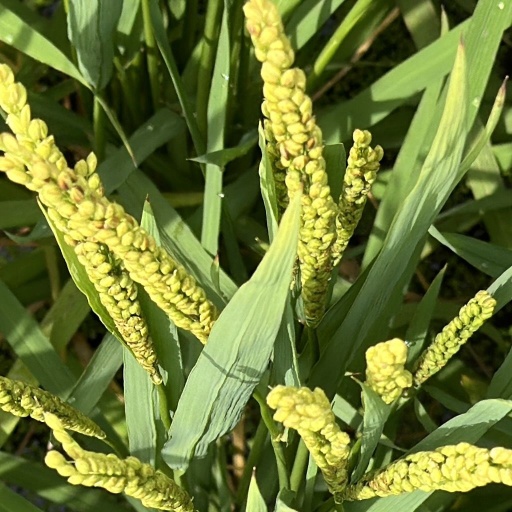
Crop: rice